Ford F-Series

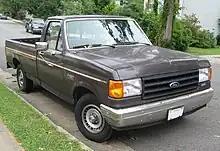
1987-1991 F-150

The eighth-generation F-Series was introduced for 1987 as a major revision of the 1980–1986 generation. While the cab's sheet metal was carried over, many body panels were revised, including a completely new front fascia; composite headlights, the first full size American truck to feature them; the interior also underwent a redesign. The long-running Flareside bed design was retired (until its return in the 1992 ninth-generation), with all examples produced with Styleside beds (except for a very small number of 1987 models).